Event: Nepal Earthquake
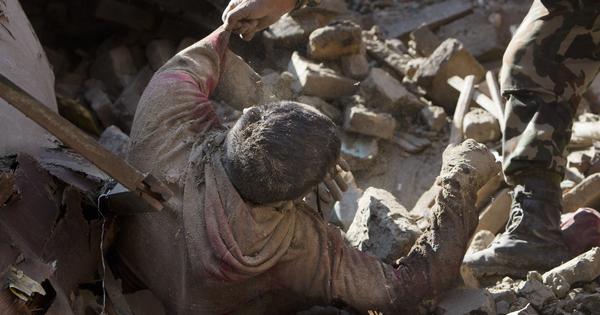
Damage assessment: damage